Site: brandenburg
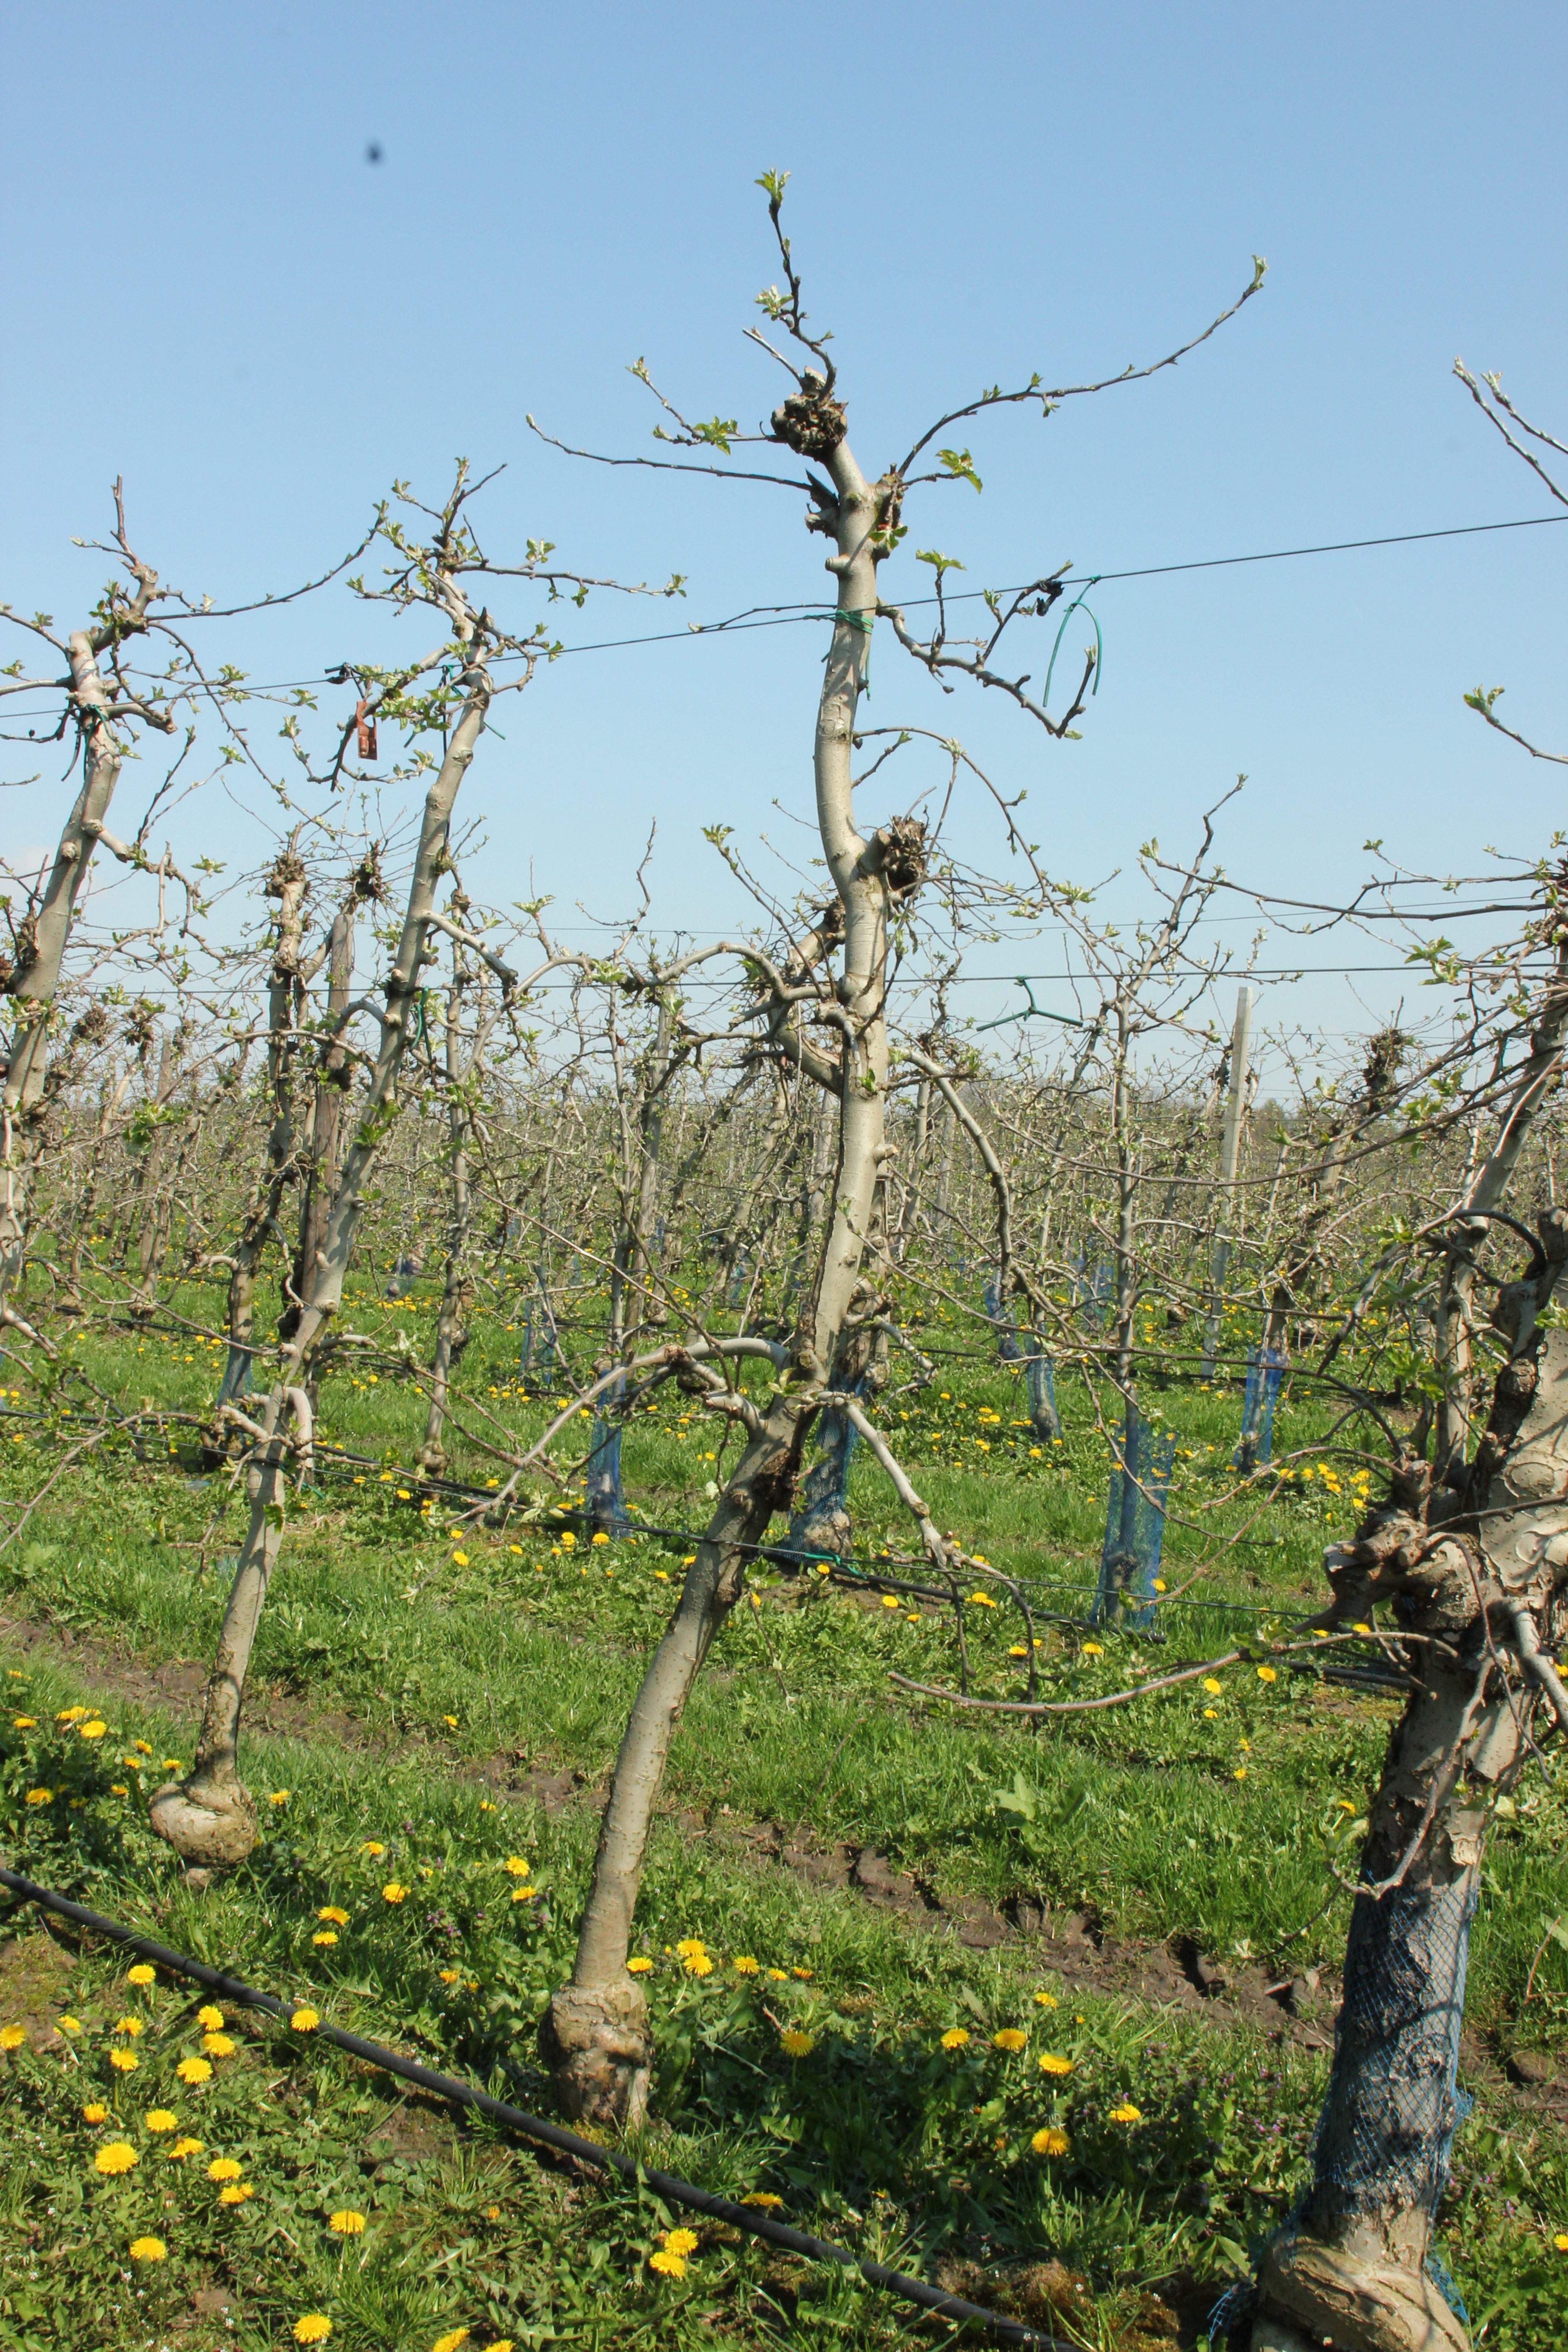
Growth stage (BBCH 56): Inflorescence emergence